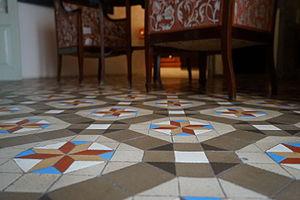
Le musée de la mer de Lloret de Mar se trouve dans le bâtiment Can Garriga, une maison d'« indiano » de Lloret de Mar.